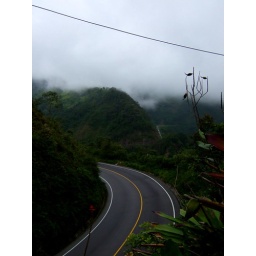
The road leading to Maquipucuna reserve in the andean cloud forest. Just 45 miles from Quito.